Krenz-Kerley Trading Post

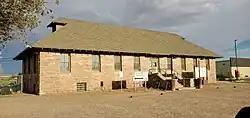
Krenz-Kerley Trading Post, 2022

The Krenz-Kerley Trading Post, in Tuba City, Arizona, was built in 1915. It was listed on the National Register of Historic Places in 1998.